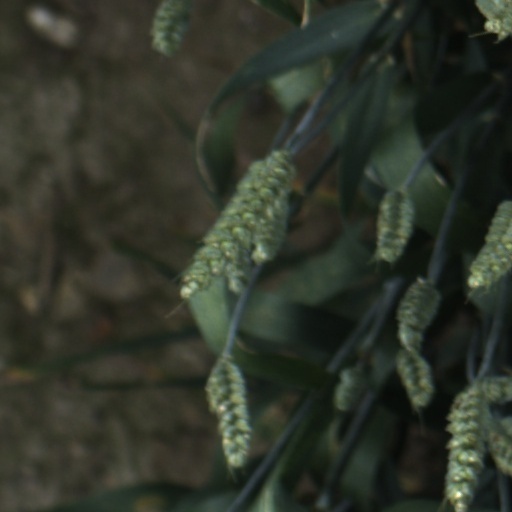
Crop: wheat